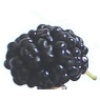
Label: mulberry